Sarva Line Vyasta Ahet

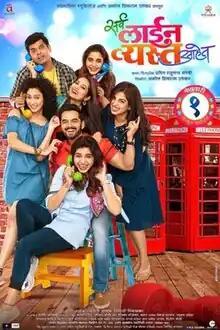
Theatrical release poster

Sarva Line Vyasta Ahet is a 2019 Indian Marathi-language comedy film written and directed by Pradip Mestry, produced by Stellaria Studios. It starring Siddhartha Jadhav, Saurabh Gokhale, Mahesh Manjrekar, Sanskruti Balgude in lead roles. It was theatrically released on 1 February 2019.